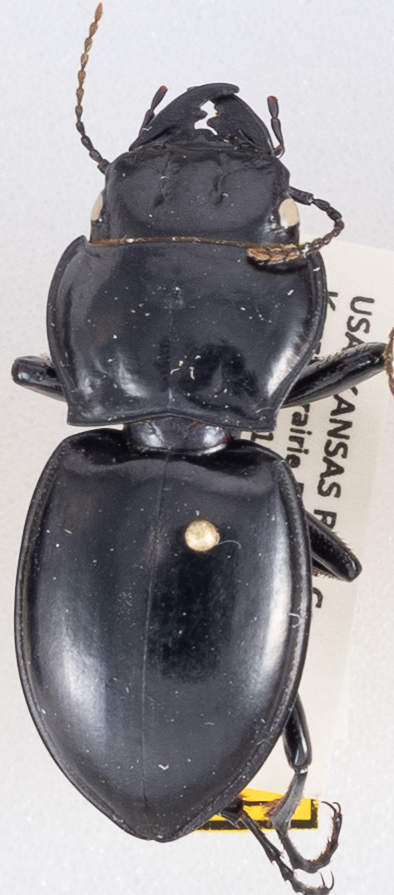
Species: Pasimachus californicus
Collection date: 2019-05-06
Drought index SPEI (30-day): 0.154
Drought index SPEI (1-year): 0.578
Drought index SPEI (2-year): -0.416